Moscow School of Comparative Linguistics

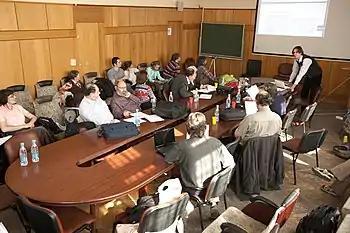
A conference dedicated to the 80th birthday of Vladimir Dybo, was held at the Russian State University for the Humanities on May 5, 2011. Clockwise from left to right, sitting at the table: V. Y. Porkhomovsky, Ilia Peiros, Olga Stolbova, Andrey Zaliznyak, Vladimir Dybo, S. G. Bolotov <a href="https%3A//istina.msu.ru/profile/Baltaitis/">

The website is the main lexical database for the Moscow School of Comparative Linguistics. The website runs on the Starling database management system and was originally developed by Sergei Starostin. After Sergei Starostin's death in 2005, the website has since been run by his son Georgiy Starostin. In 2011, the was launched.